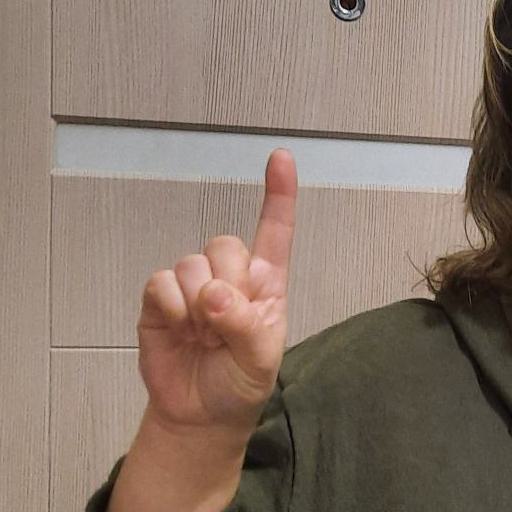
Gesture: one